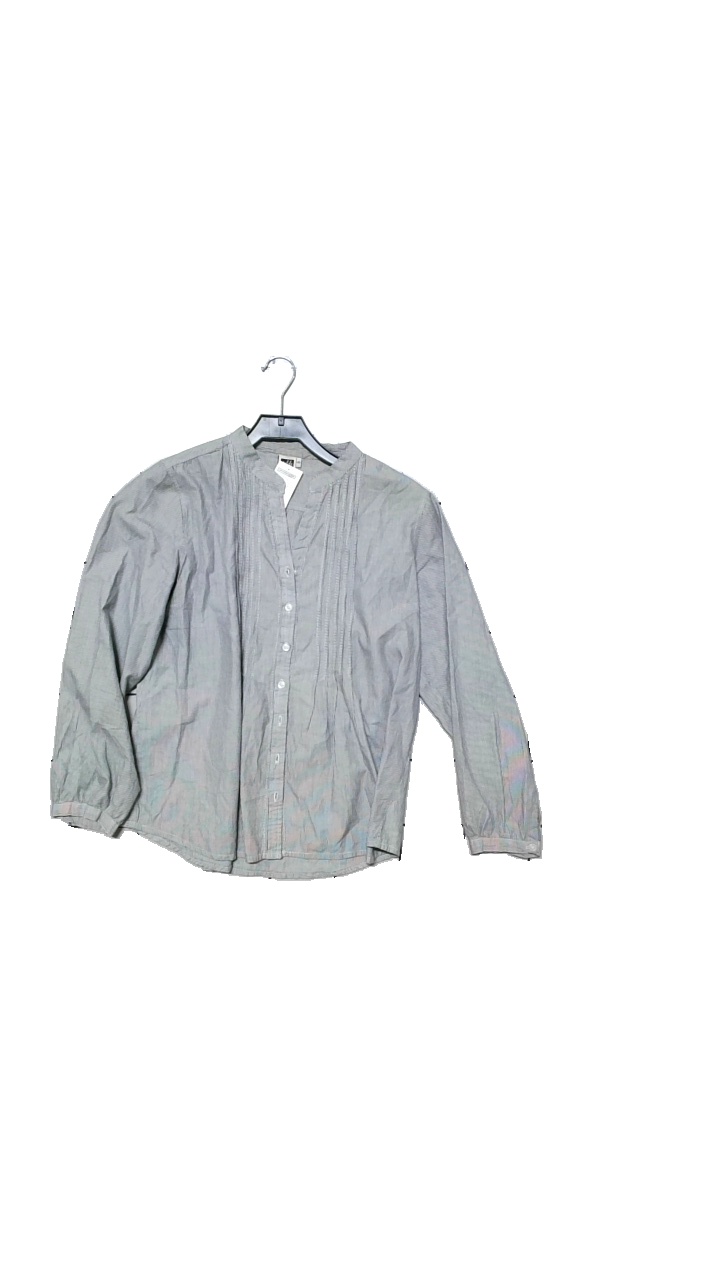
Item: Blouse (Ladies)
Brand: Isolde
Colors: White, Grey
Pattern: Striped
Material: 100% cotton
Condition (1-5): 5
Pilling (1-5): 5
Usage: Reuse
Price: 50-100